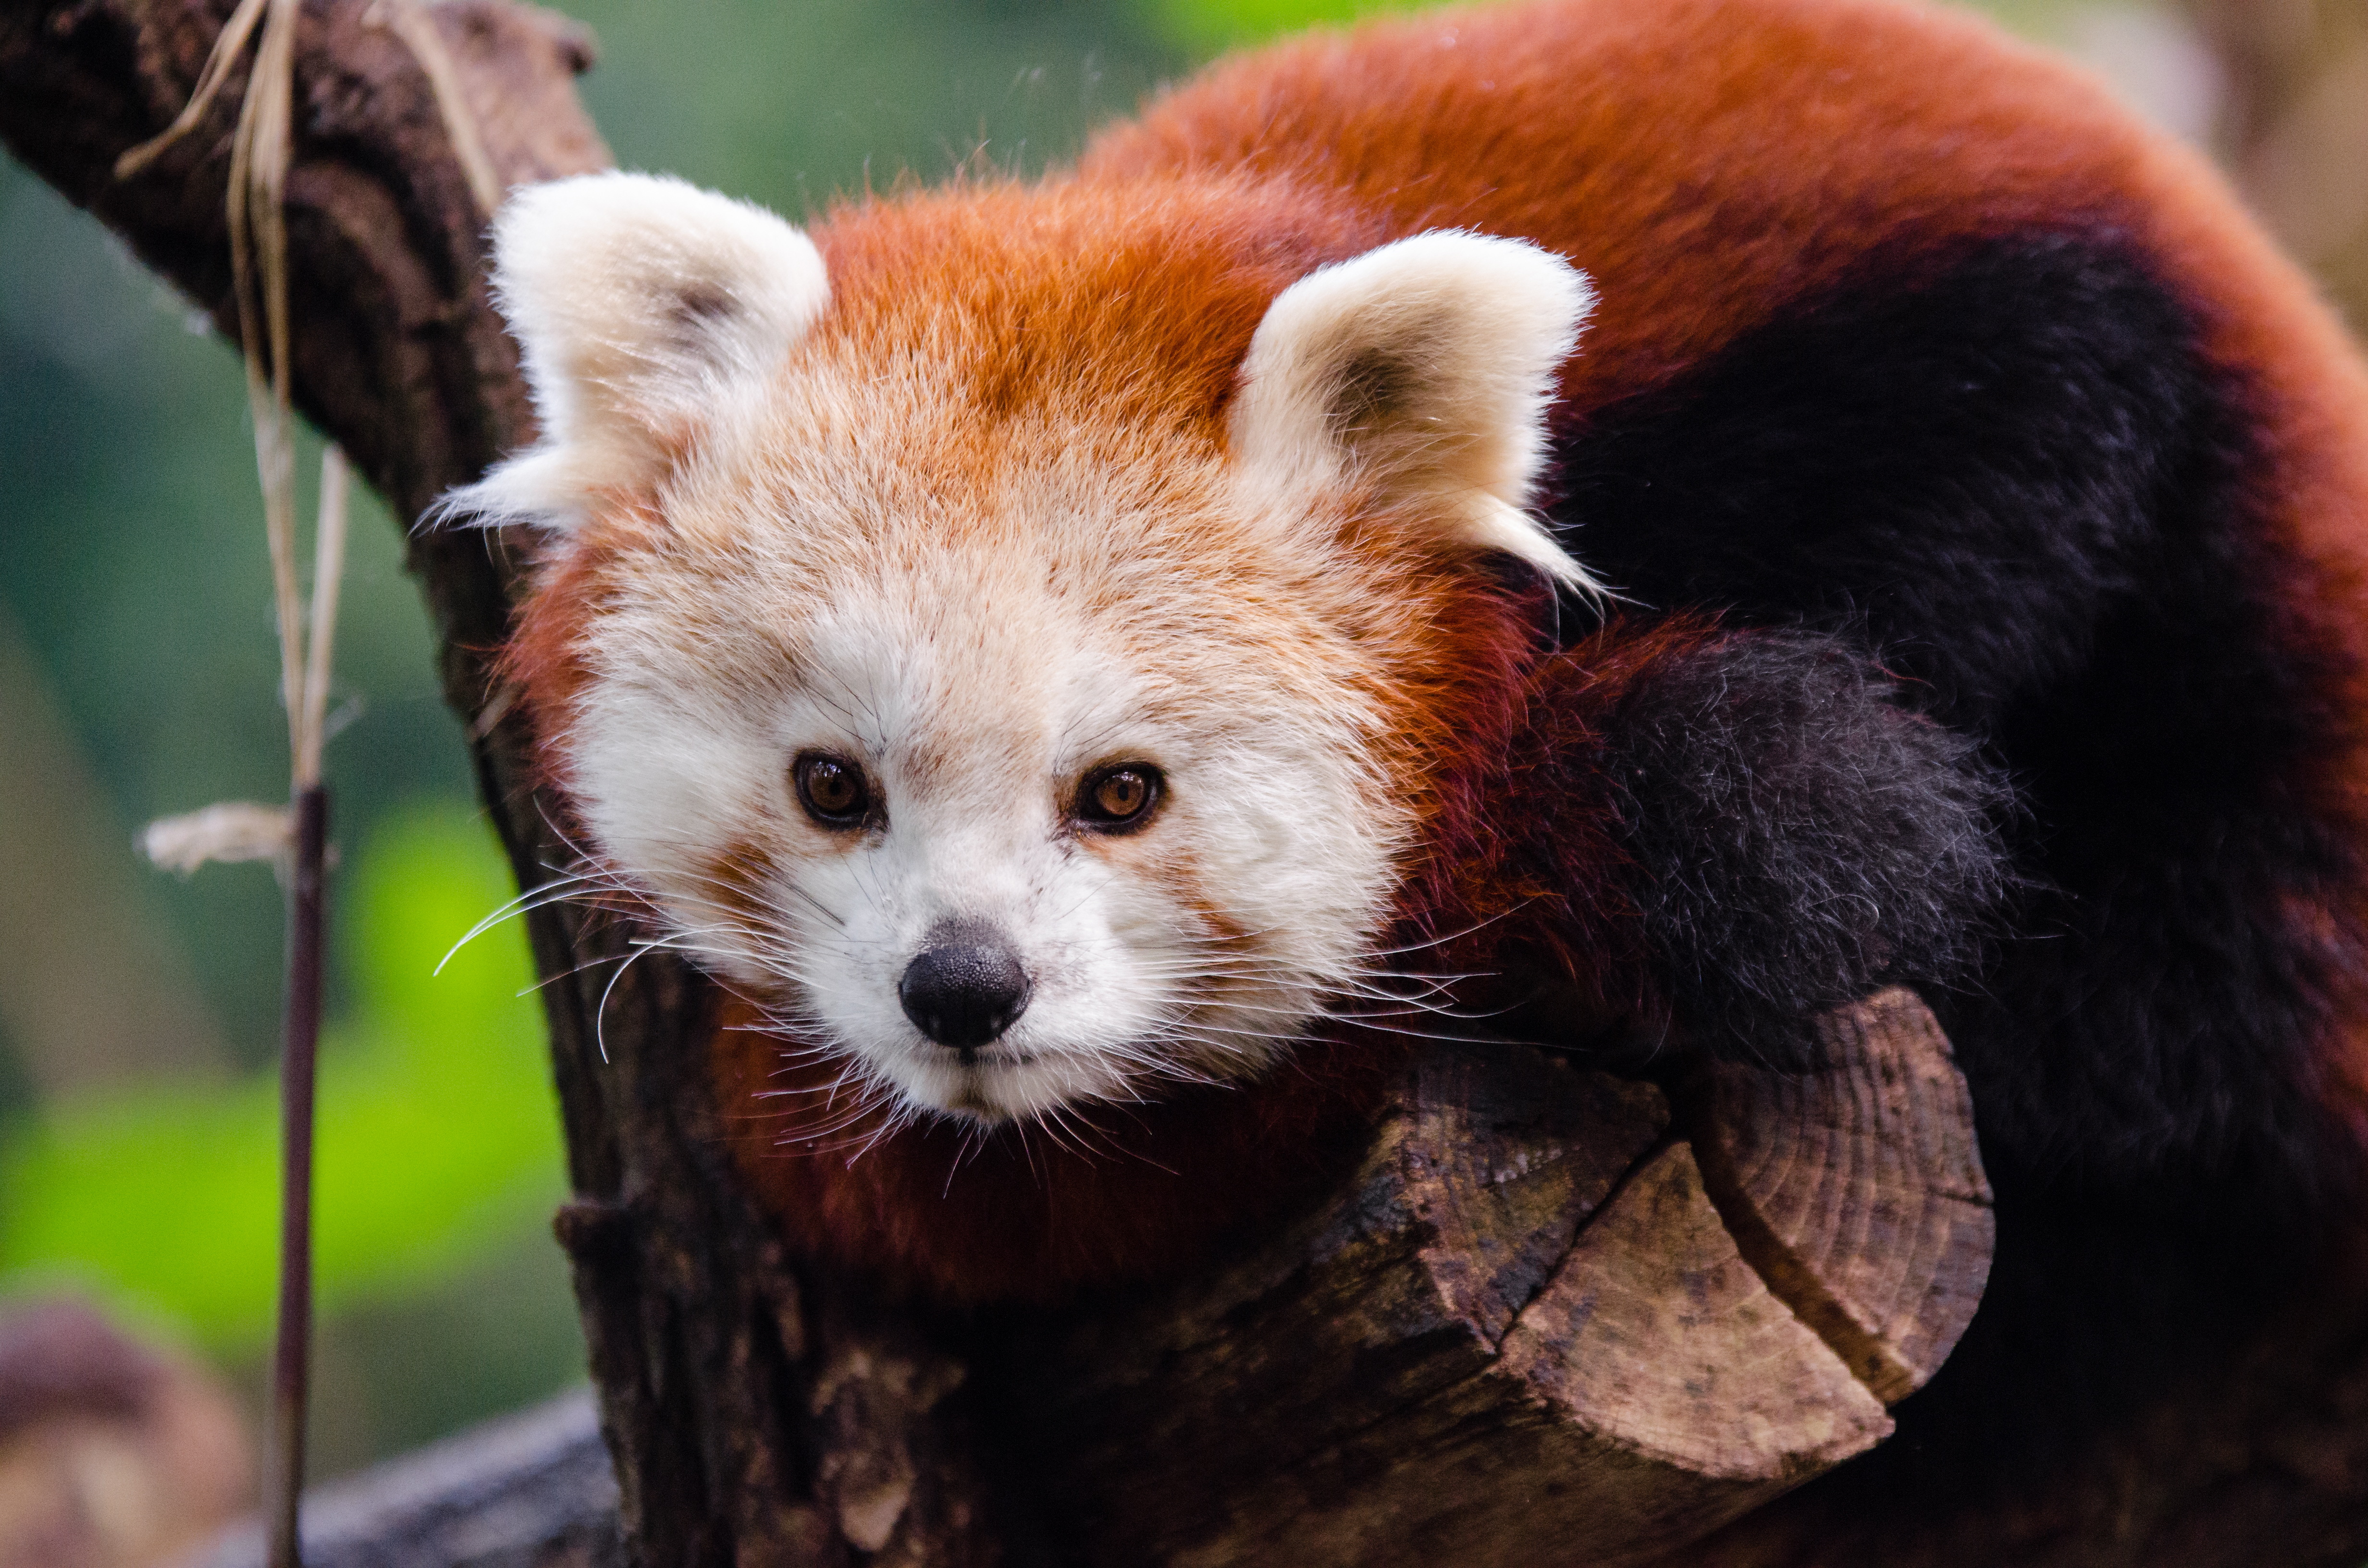
tree, nature, bokeh, blur, field, vintage, sweet, feet, animal, cute, female, wildlife, zoo, fur, orange, young, spring, green, high, red, foot, mammal, nikon, fauna, red panda, panda, 2015, face, nose, whiskers, paw, tail, animals, ears, endangered, vertebrate, germany, deutschland, frhling, natur, paws, tier, depth, iso, ss, depthoffield, fell, grn, gesicht, baum, adorable, bamboo, d7000, roter, kleiner, niedlich, sues, suess, species, bedrohte, tierart, tierpark, weiblich, jungtier, jung, ohren, schwanz, nase, bedroht, ailurus, fulgens, mozilla, firefox, wochenende, weekend, giant panda